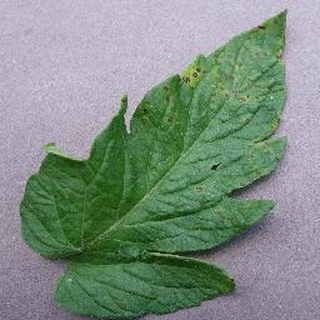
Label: tomato_septoria_leaf_spot